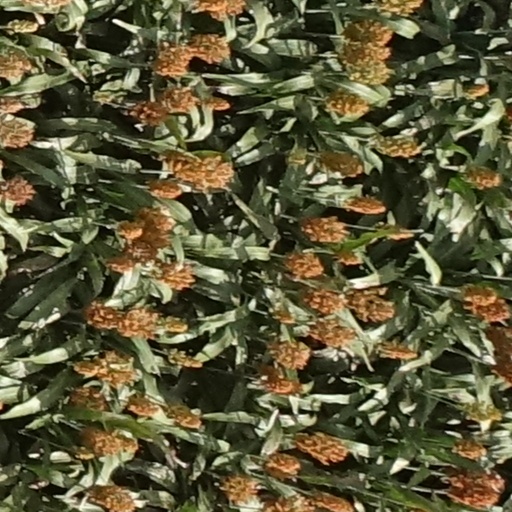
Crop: sorghum